Wixenford School

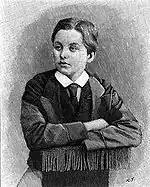
George Nathaniel Curzon in the 1870s

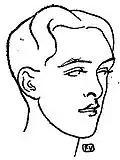
Lord Alfred Douglas by Félix Vallotton

Old boys of the school are called Old Wixenfordians. The following, in chronological order, are among the most notable.